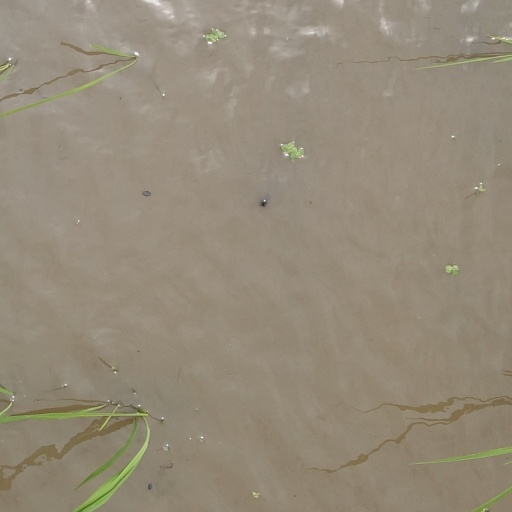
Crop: rice